Vayetze

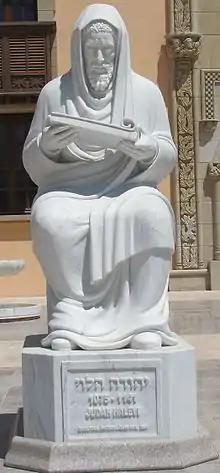
Judah Halevi

In the Weekly Maqam, Sephardi Jews each week base the songs of the services on the content of that week's parashah. For Parashah Vayetze, Sephardi Jews apply Maqam Ajam, the maqam that expresses happiness, commemorating the joy and happiness of the weddings of Jacob to Leah and Rachel.